1930 24 Hours of Le Mans

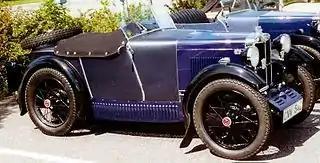
MG M-type Midget

Jean-Albert Grégoire’s small Tracta company had been very successful at Le Mans with its reliable front-wheel drive and patented Universal joint system. The works team bought two Type A models to the race (unsupercharged this time), Grégoire racing with Vallon as usual, and Bourcier with Debeugny. The smallest cars in the field were from MG Cars, making its Le Mans debut. Morris Garages was set up in 1909 by William Morris as a sales/service division of his Morris Motors. In 1928 after strong sales success, the company was relaunched as MG Car Company under Cecil Kimber. The MG M-type “Midget” was built on the Minor chassis with a plywood and fabric body. This year's version had the 847cc engine uprated to put out 27 bhp that made it capable of 110 kp/h (70 mph). Two cars were prepared for "Sir" Francis Samuelson and Huskinson & Fane, the London MG agents.